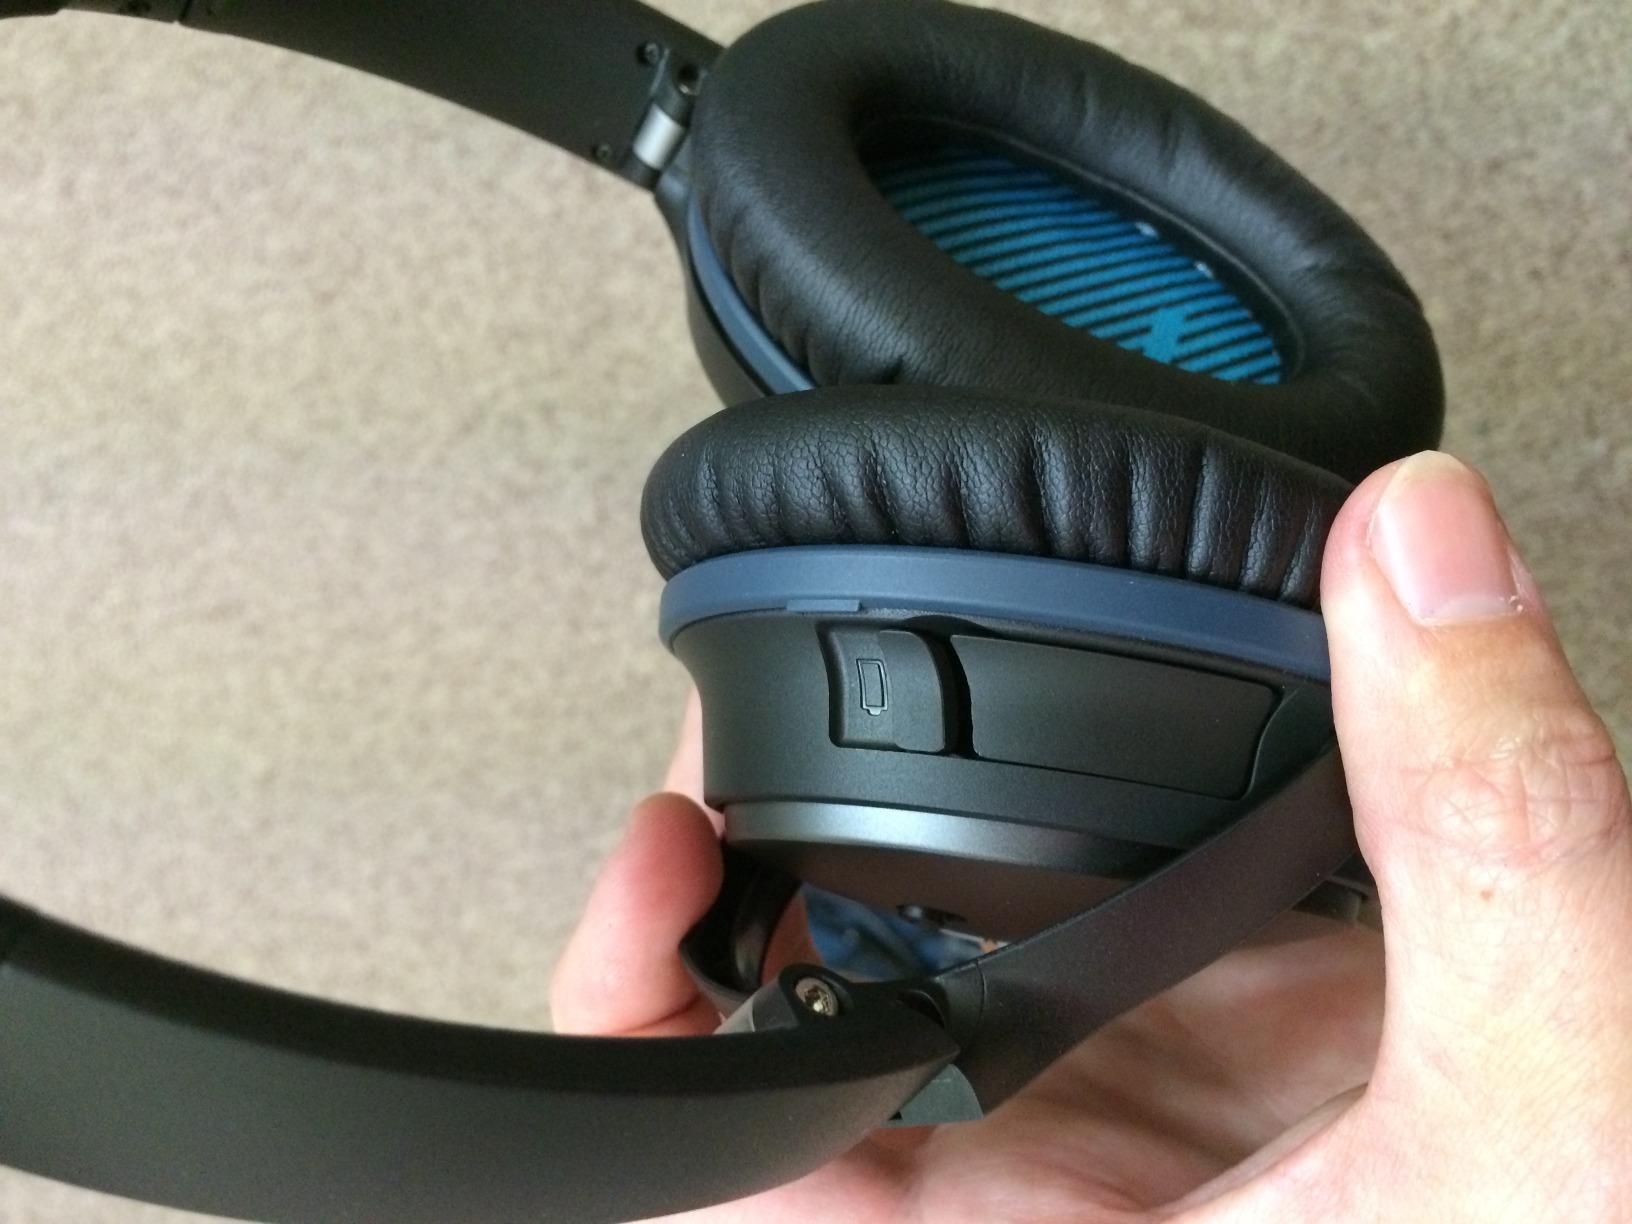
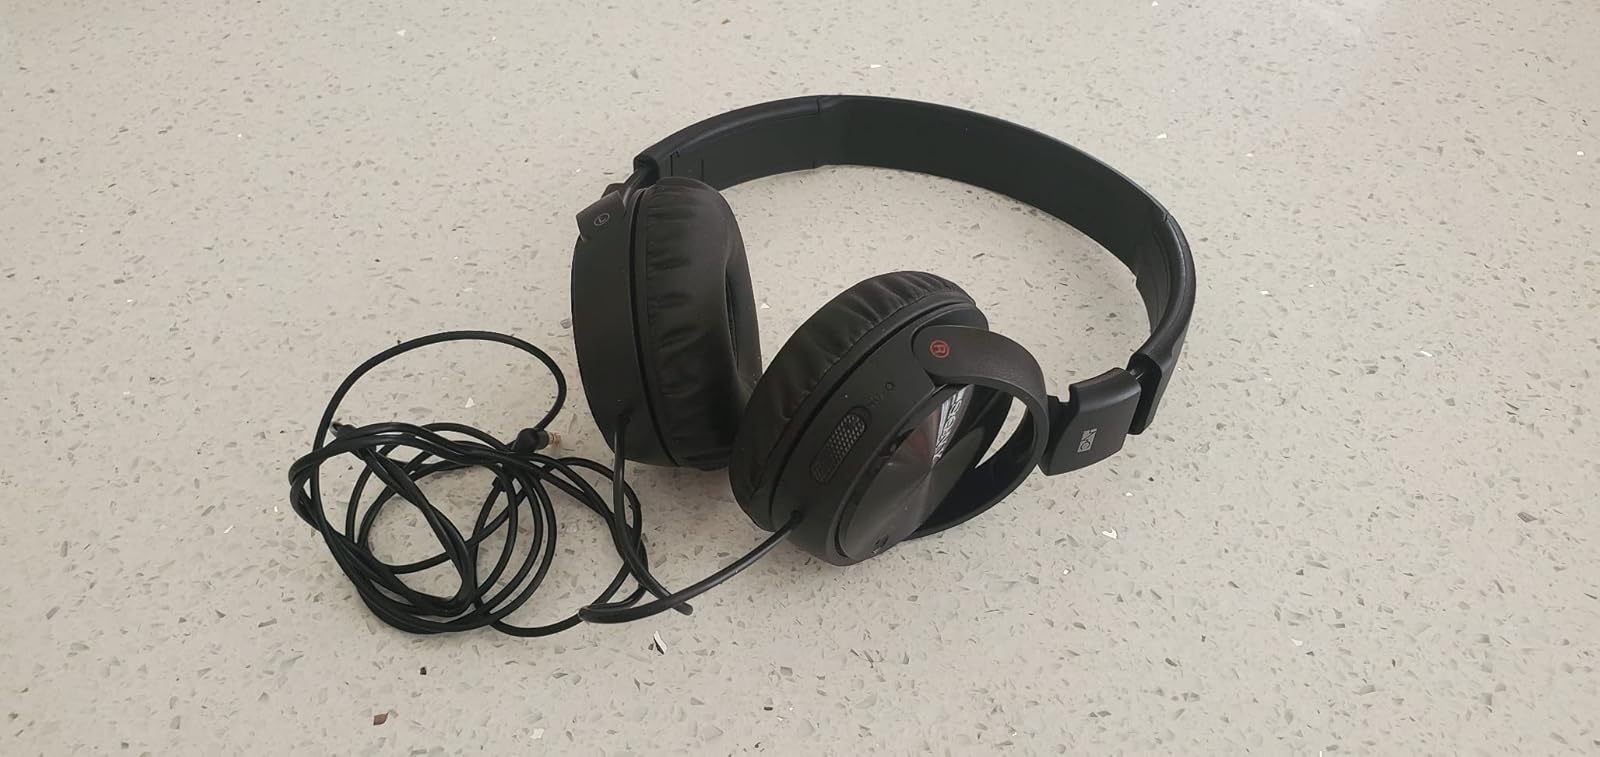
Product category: headphones
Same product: no